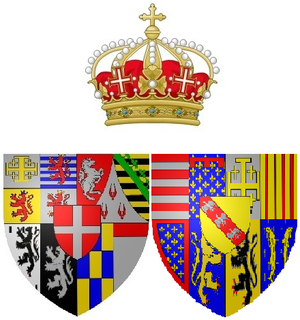
Cet article présente, par ordre chronologique de naissance, les principales personnalités féminines ayant appartenu à la Maison de Savoie, par naissance ou par mariage.
Élisabeth-Thérèse de Lorraine, née à Lunéville le 15 octobre 1711, sœur de l'empereur François Ier du Saint-Empire, devint reine de Sardaigne par son mariage avec Charles-Emmanuel III de Sardaigne, mais elle mourut prématurément à Turin le 3 juillet 1741, des suites de son troisième accouchement.